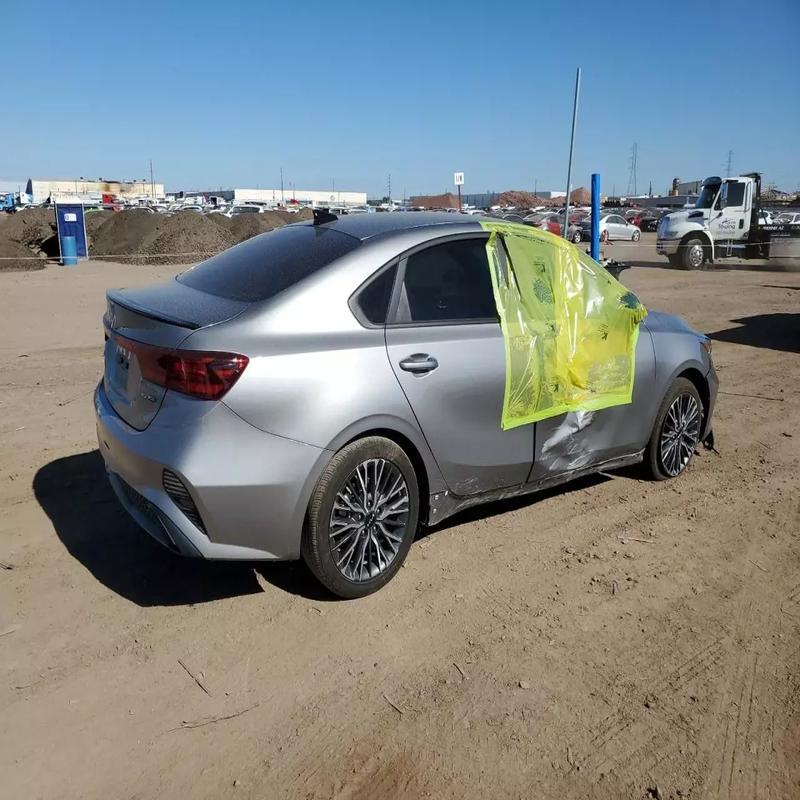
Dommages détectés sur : porte avant droite, porte arrière droite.
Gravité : majeur